Peggy Ashcroft

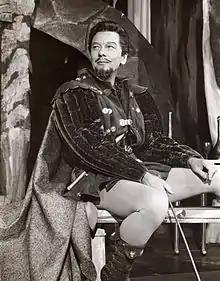
Gielgud as Benedick

Ashcroft began the 1950s with a return to Shakespeare, at the Shakespeare Memorial Theatre, Stratford-upon-Avon, playing Beatrice to Gielgud's Benedick in "Much Ado About Nothing" and Cordelia to his King Lear. In 1951 she returned to the Old Vic, playing Viola in "Twelfth Night", the title role in "Electra" and Mistress Page in "The Merry Wives of Windsor". In the second of these, according to Billington, "she scaled the austere peaks of Greek tragedy".